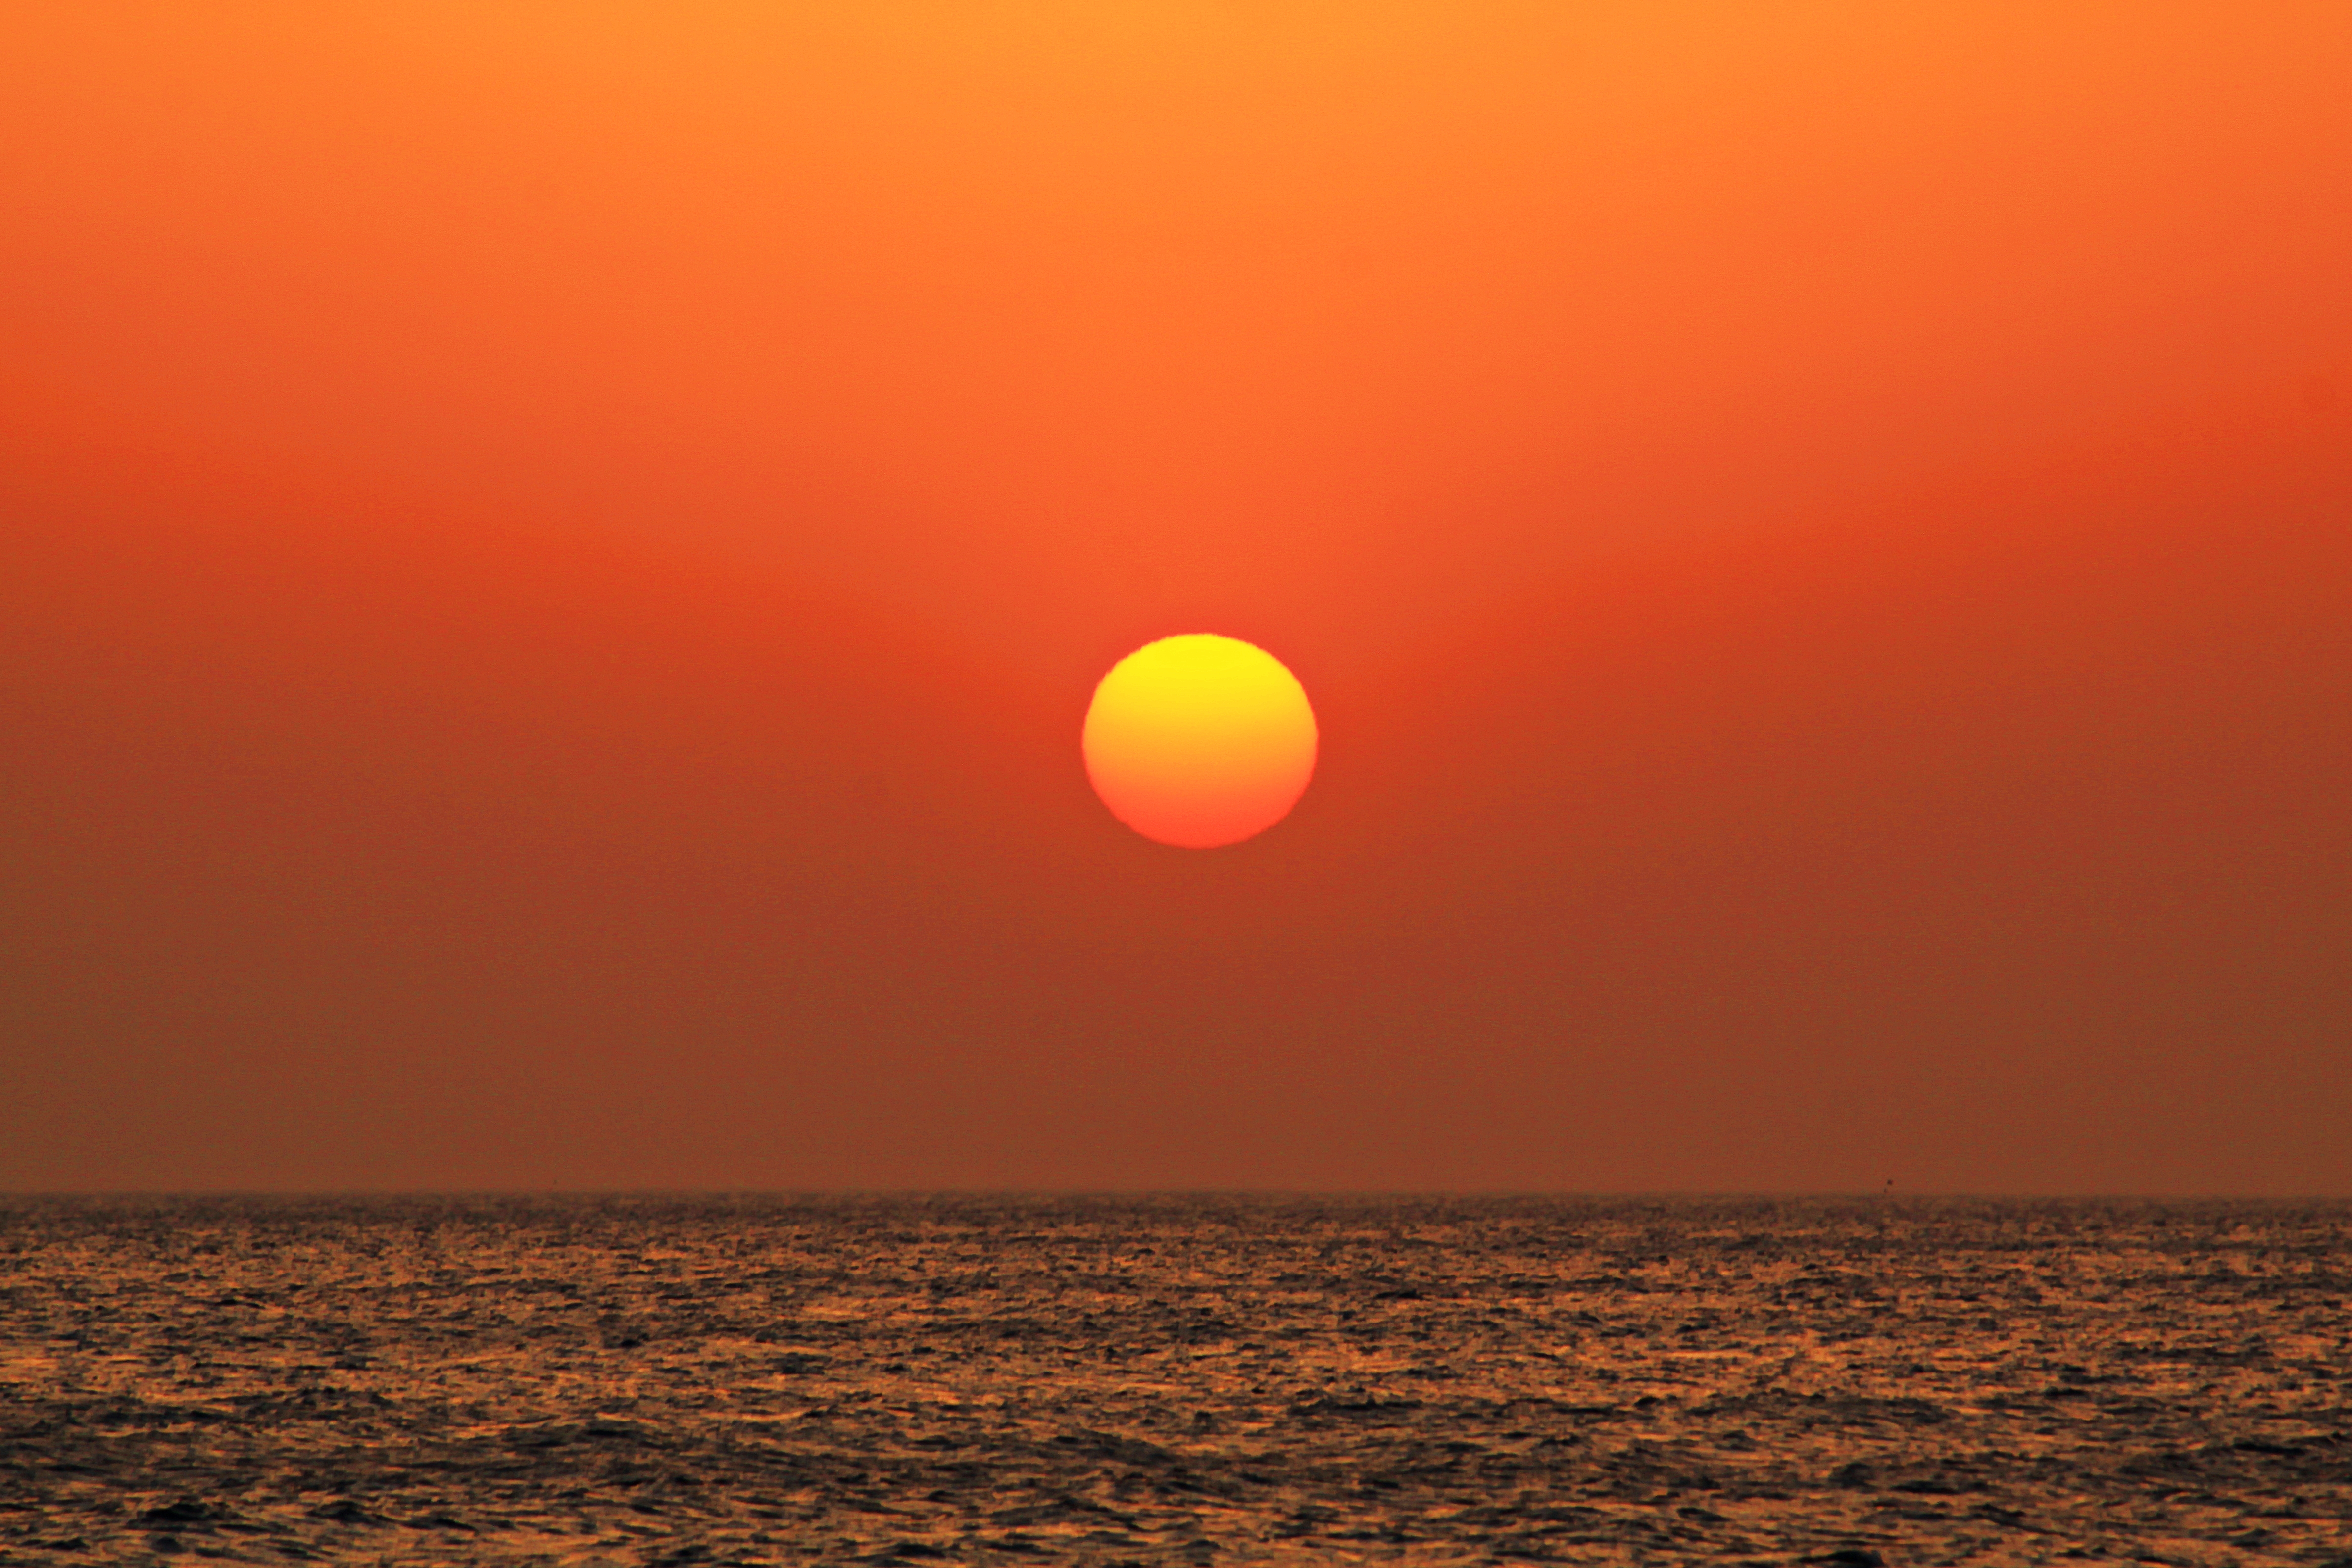
korea, ocean, sea, sunrise, east sea, sky, horizon, sunset, sun, afterglow, orange, calm, evening, morning, red sky at morning, cloud, dusk, dawn, sunlight, sound, astronomical object, vacation, landscape, coast, beach